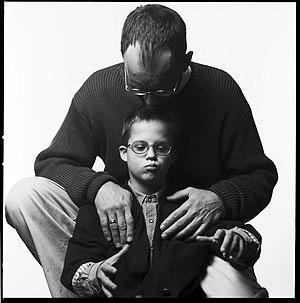
Andreas Bohnenstengel né en 1970 à Munich en Allemagne est un photographe allemand.